Elijah

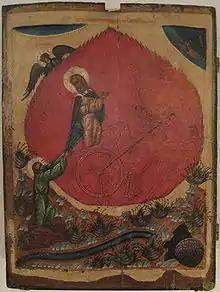
This common depiction of the prophet Elijah riding a flaming chariot across the sky resulted in syncretistic folklore among the Slavs incorporating pre-Christian motifs in the beliefs and rites regarding him in Slavic culture.

In the New Testament, Jesus would say for those who believed, John the Baptist was Elijah, who would come before the "great and terrible day" as predicted by Malachi.